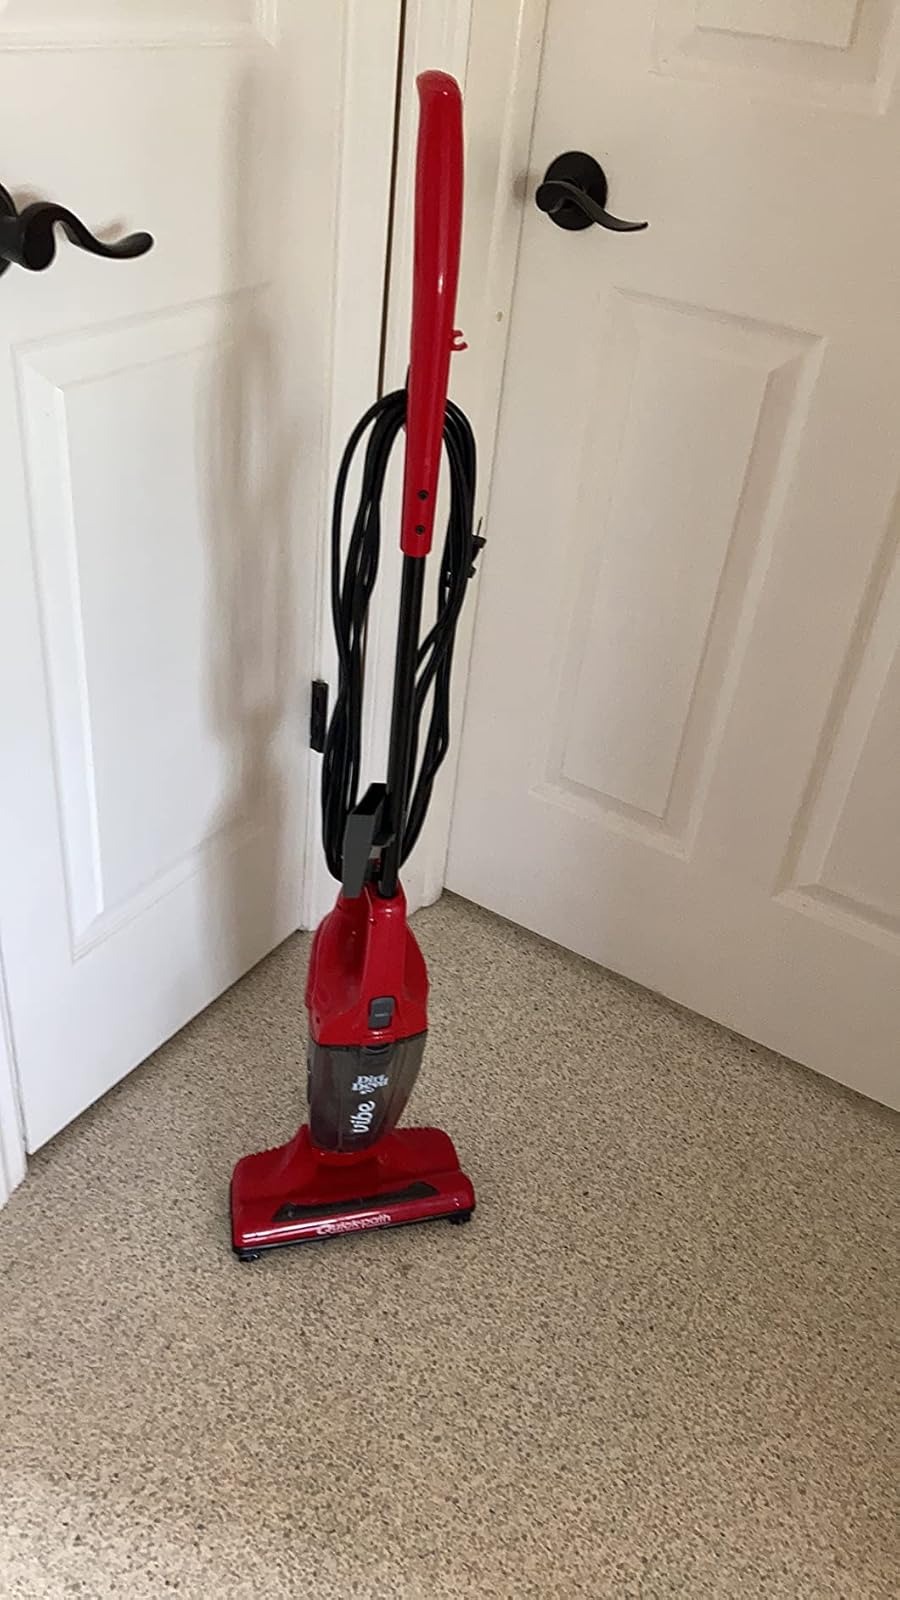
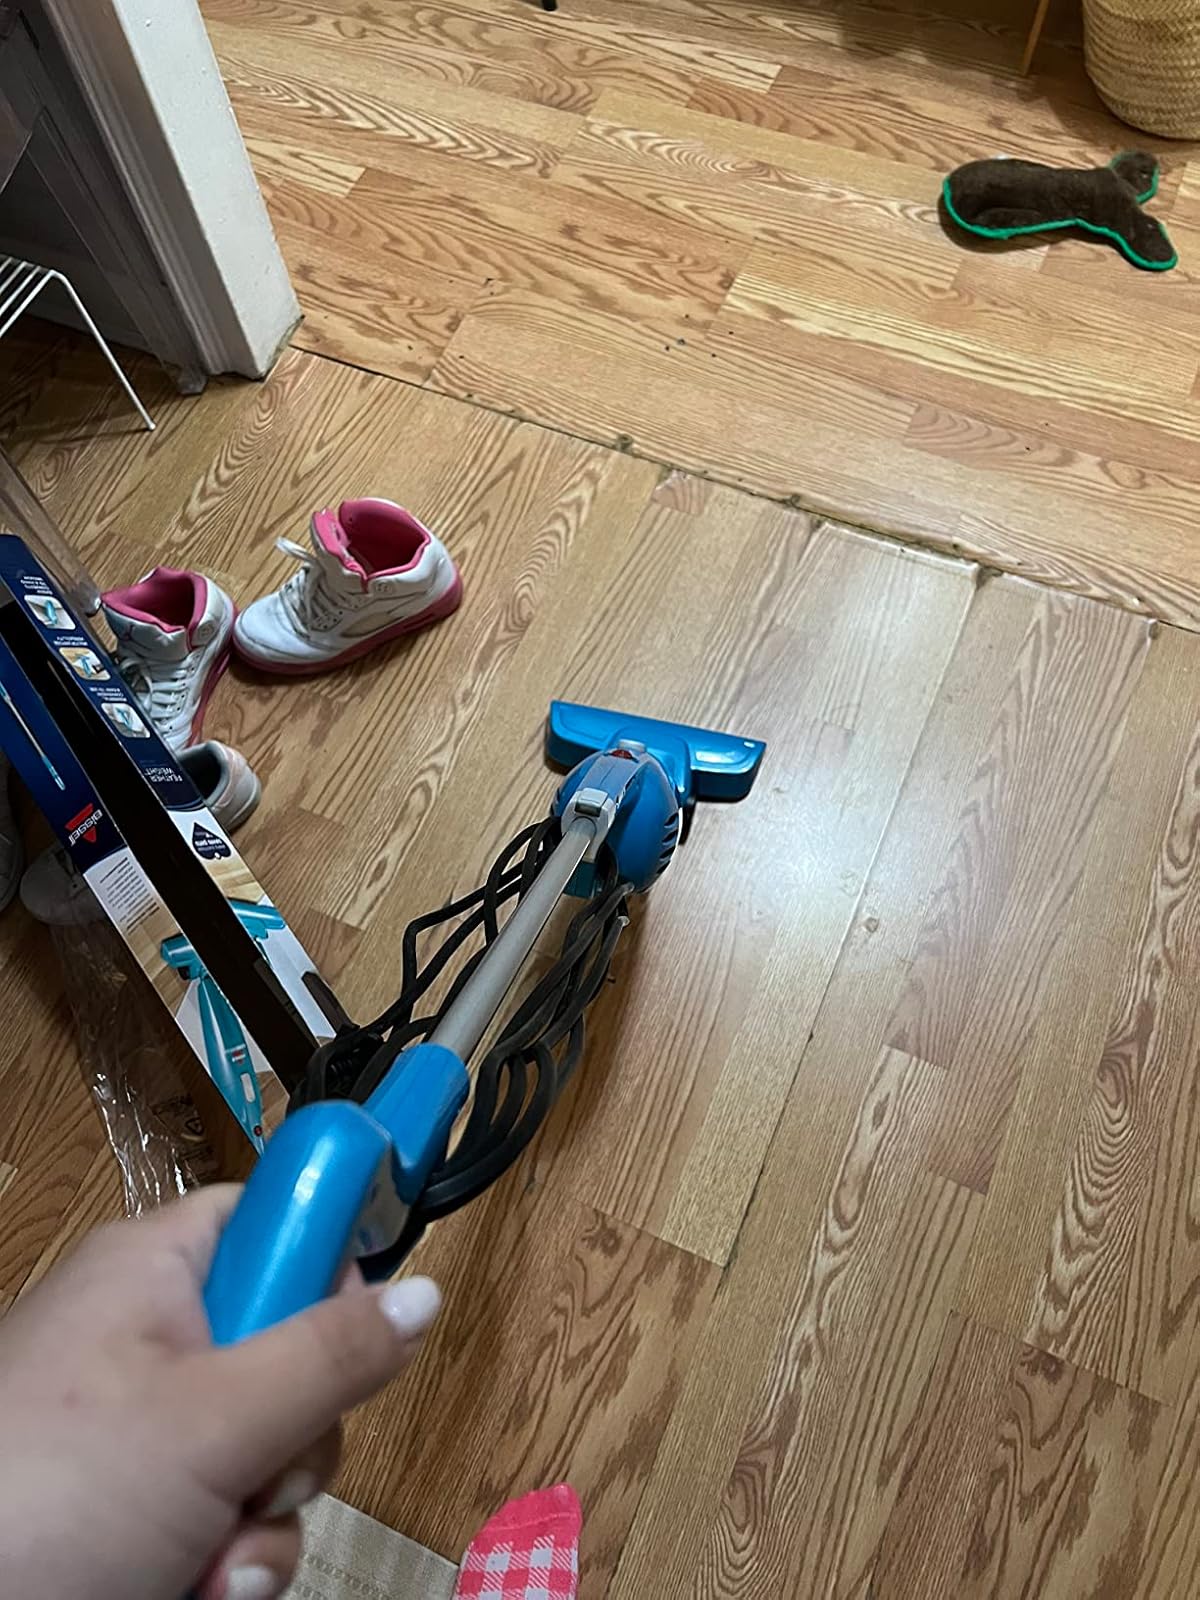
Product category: items_vacuum
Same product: no